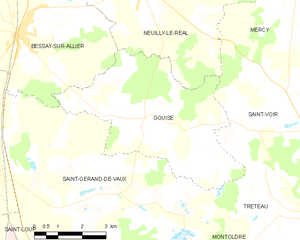
Carte des communes françaises: Gouise